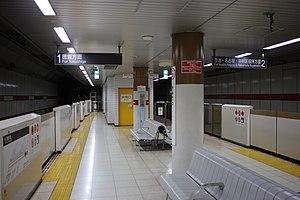
Kamisawa est une station du métro de Nagoya sur la ligne Sakura-dōri dans l'arrondissement de Midori à Nagoya.